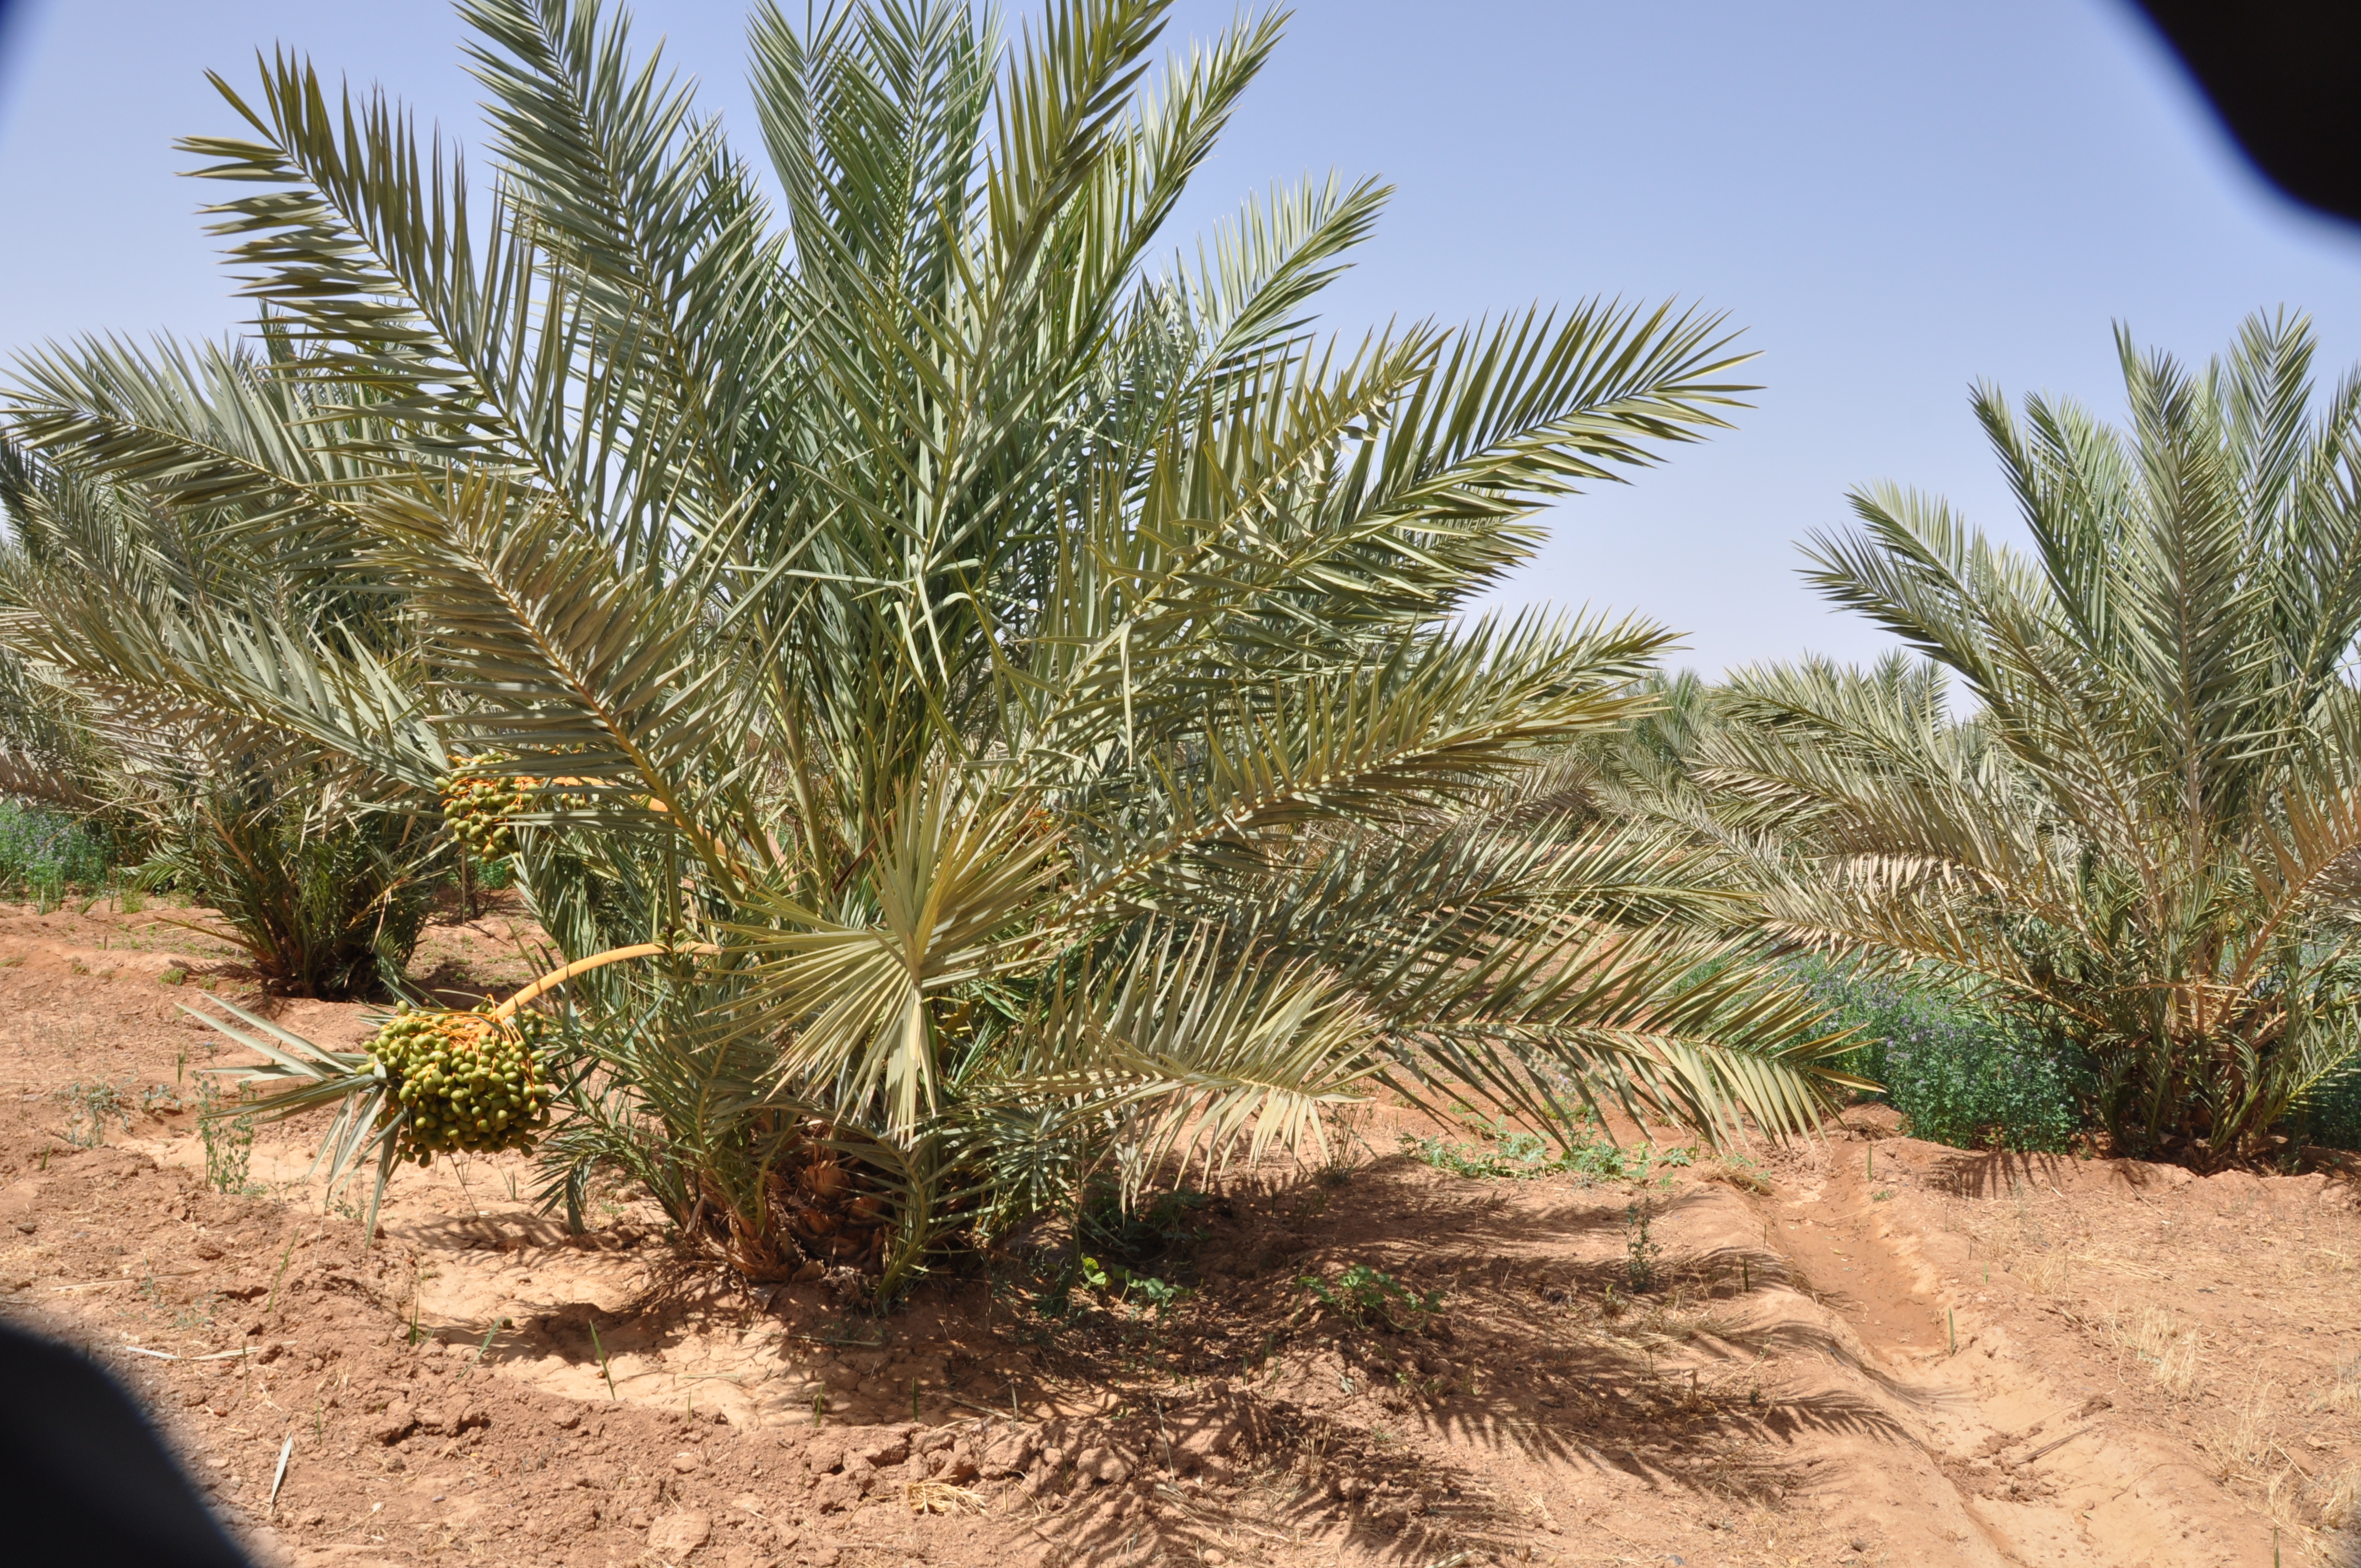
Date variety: Boufagous